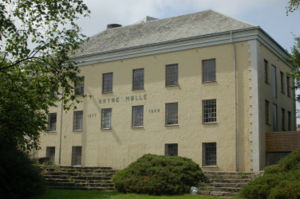
Bryne / Sport
Bryne Mølle.
Bryne er en by i Time kommune i Rogaland fylke i Norge. Bryne ligger ca. 25 minutter med tog syd for Stavanger i landskabet Jæren, fik bystatus 1. januar 2001 og er en af Norges yngste byer. Bryne havde 9.266 indbyggere i 2009.